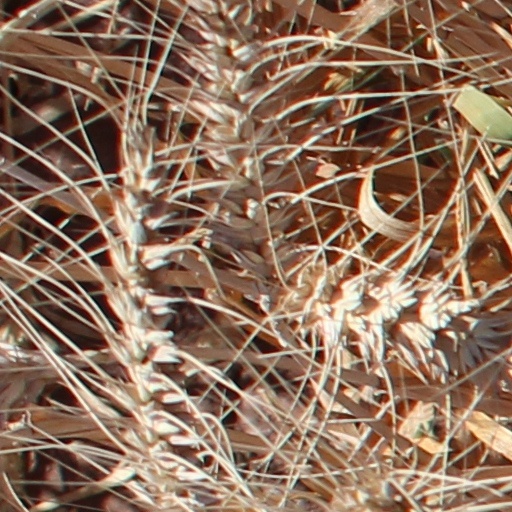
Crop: wheat